Feeling Yes, Feeling No

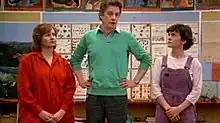
The three main characters in the film series

Feeling Yes, Feeling No is a film series produced and distributed by the National Film Board of Canada to teach children between the ages of six and twelve to avoid being sexually assaulted by people they trust, family members, and strangers. The films consist of recordings of a play that began development in 1980 in Vancouver, British Columbia, by Green Thumb Theatre. Dennis Foon, Wendy Van Reisen, and Fran Gebhard finished writing the play in 1982. Initially performed in workshops with children, the play was very successful. The filmed version of the play consists of four films directed by Moira Simpson and released in 1984 along with accompanying printed matter intended to be used together as a sexual assault prevention program. The program is six hours long and explains the difference between good and bad physical intimacy. The series uses the terms 'yes' feelings and 'no' feelings and focuses on role-playing. The program was first implemented in primary schools in British Columbia and later spread to other Canadian provinces. In a 1991 study, 286 children in grades three and four went through the program and another 113 children were used as a control group. The study found that the children who went through the program had greater knowledge about sexual assault than the control children, and that the children who went through the program were slightly better than the control children at distinguishing between safe and unsafe situations.